Gouttières, Puy-de-Dôme

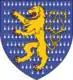
Gouttières. Square and rural street-art.

Gouttières is a commune in the Puy-de-Dôme department in Auvergne-Rhône-Alpes in central France.